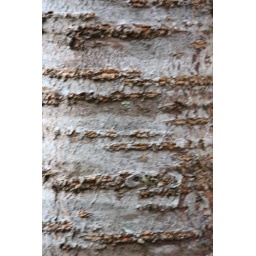
tree beside the path in the forest of Yoshimuta-suigen.